Valdarno chicken

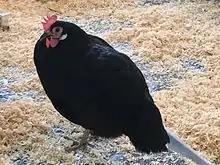
Hen at the Rural Festival of Gaiole in Chianti, 2016

The Valdarno is an Italian breed of black dual-purpose chicken. It originates in, and is named for, the lower part of the Valdarno, the valley of the Arno river, in Tuscany in central Italy. It became virtually extinct in the twentieth century, but the population is recovering. It is a quite different breed from the Valdarnese, which originates in the upper Valdarno, and is white.